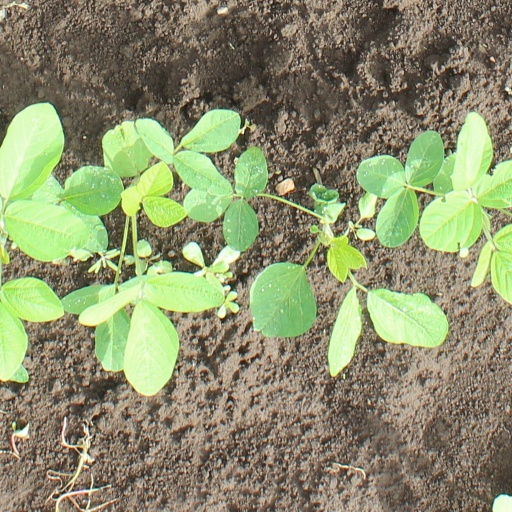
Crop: soybean